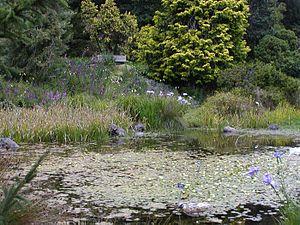
Cet article dresse une liste des parcs de San Francisco, dans l'État de Californie.